Hays B. White

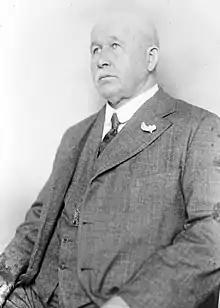

Hays Baxter White (September 21, 1855 – September 29, 1930) was a U.S. Representative from Kansas.